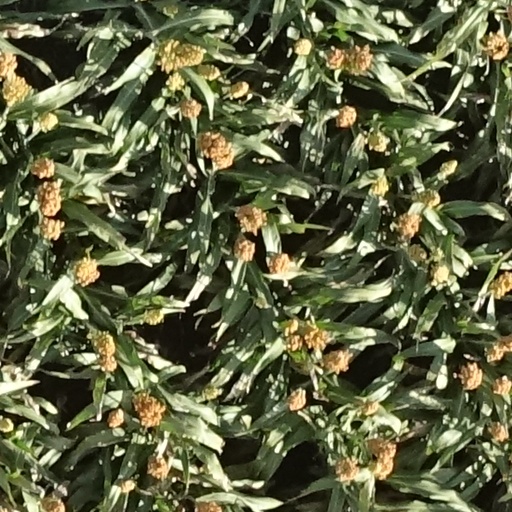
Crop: sorghum